Conspiracy Game

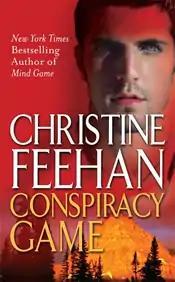
First edition book cover

Conspiracy Game is the fourth title in the Ghostwalker Series of paranormal romance by Christine Feehan, published in 2006 by Penguin Group.